Catharine Weed Barnes

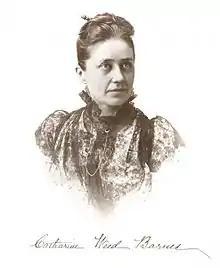
Photographed by Edward S. Sterry (1890)

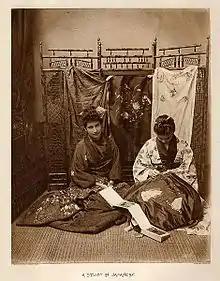
Catharine Weed Barnes, "A Study in Japanese", photogravure, 1890

Catharine Weed Barnes was born in Albany, New York, the oldest child of well-to-do parents William Barnes Sr. and Emily P. (Weed) Barnes (daughter of the politician Thurlow Weed). Her siblings included brother William Barnes Jr., a newspaper publisher and leader of New York's Republican Party. She attended Vassar College but her time was cut short by familial obligations. In 1872, she went to Russia with her father, who was a delegate to an international congress.